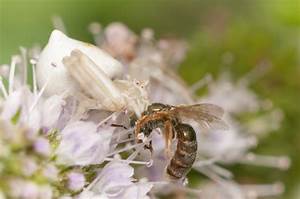
Label: ragno